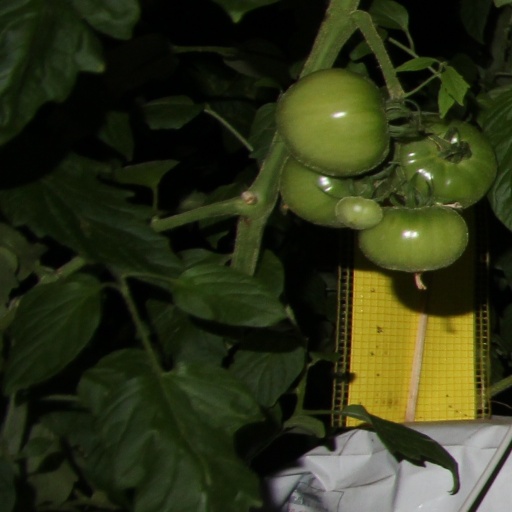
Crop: tomato